Thandai

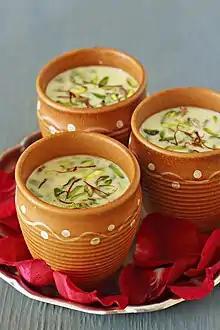

Thandai, sardai or thanday is a South Asian cold drink prepared with a mixture of almonds, fennel seeds, watermelon kernels, rose petals, pepper, poppy seeds, cardamom, saffron, milk and sugar. It is native to Indian Subcontinent. It is mainly used in summer. In Northern Indian Hindu culture, it is often associated with the Holi or Holla mahalla festival. It is most commonly consumed in hot areas of North India Punjab and Pakistan (Southern Punjab, Sindh, and Balochistan). There are variants of thandai and the most common are "badam" (almond) thandai and "bhang" (cannabis) thandai.